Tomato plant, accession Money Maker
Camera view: tilt-top (135 deg); turntable rotation: 270 degrees
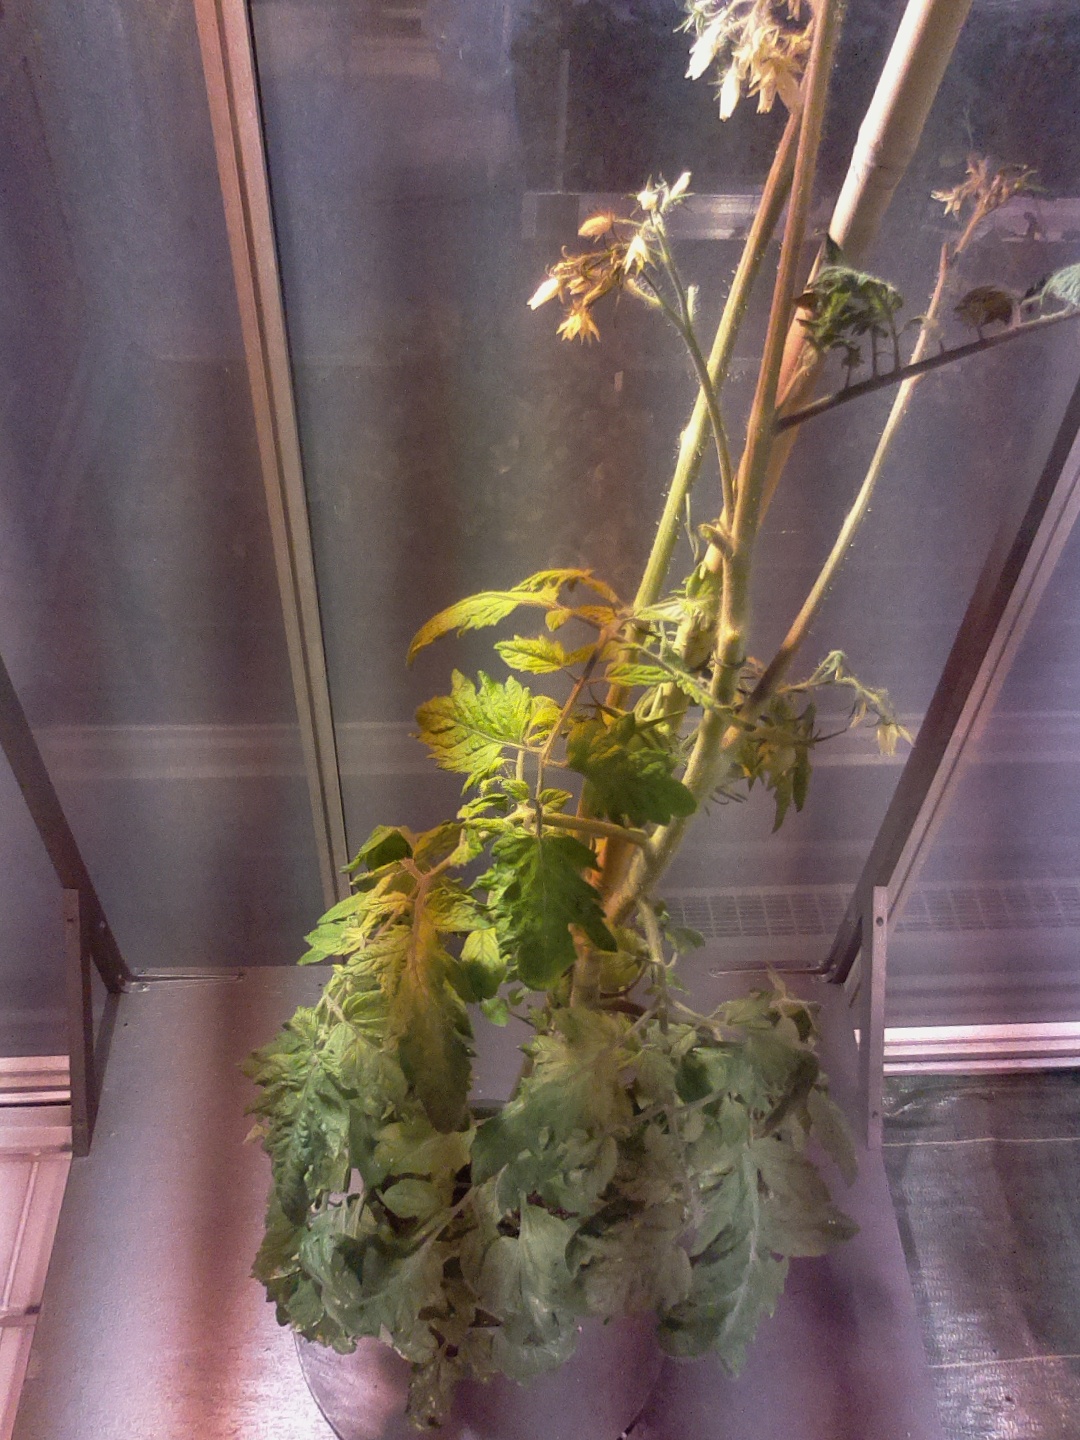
BBCH growth stage 74: 40%-50% of final fruit size